Wong Chuk Hang San Wai

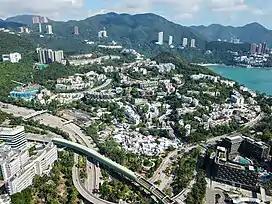
View of Shouson Hill, with Wong Chuk Hang San Wai visible in the foreground.

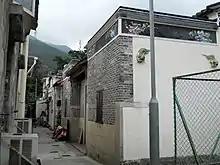
Old House, No. 10 Wong Chuk Hang San Wai

Wong Chuk Hang San Wai is a village in the Wong Chuk Hang area of Southern District, Hong Kong. It is located at the bottom of Shouson Hill.